First presidential transition of Donald Trump

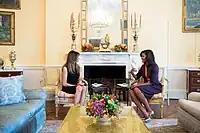
Melania Trump visits Michelle Obama at the White House.

Shortly after noon on November 9, outgoing president Barack Obama made a statement from the Rose Garden of the White House, in which he announced that he had spoken, the previous evening, with Trump and formally invited him to the White House the next day, November 10, for discussions to ensure "that there is a successful transition between our presidencies". President Obama said he had instructed his staff to "follow the example" of the George W. Bush administration in 2008, who he said could "not have been more professional or more gracious in making sure we had a smooth transition".